Dudleya abramsii subsp. abramsii

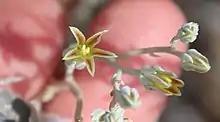
The flowers

This species is one of the few in the genus "Dudleya" that can withstand freezing temperatures and lower, owing to its montane adaptations. It occurs in somewhat similar habitats as "Dudleya saxosa", but can be distinguished by the fact that "saxosa" has much more robust, larger flower stalks in many colors with red or orange flowers.